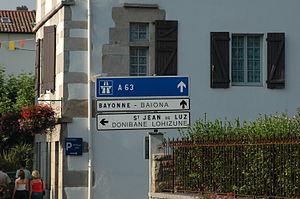
Saint-Pée-sur-Nivelle, panneau bilingue, photo prise le 08/07/06 par Harrieta171
Le basque est la langue traditionnelle du peuple autochtone des Basques, parlée au Pays basque. C'est le seul isolat encore vivant parmi toutes les langues en Europe, tant du point de vue génétique que du point de vue typologique. De type ergatif et agglutinant, le basque, appelé aquitain dans l'Antiquité et lingua Navarrorum au Moyen Âge, est la langue d'Europe occidentale la plus ancienne in situ, encore vivante.